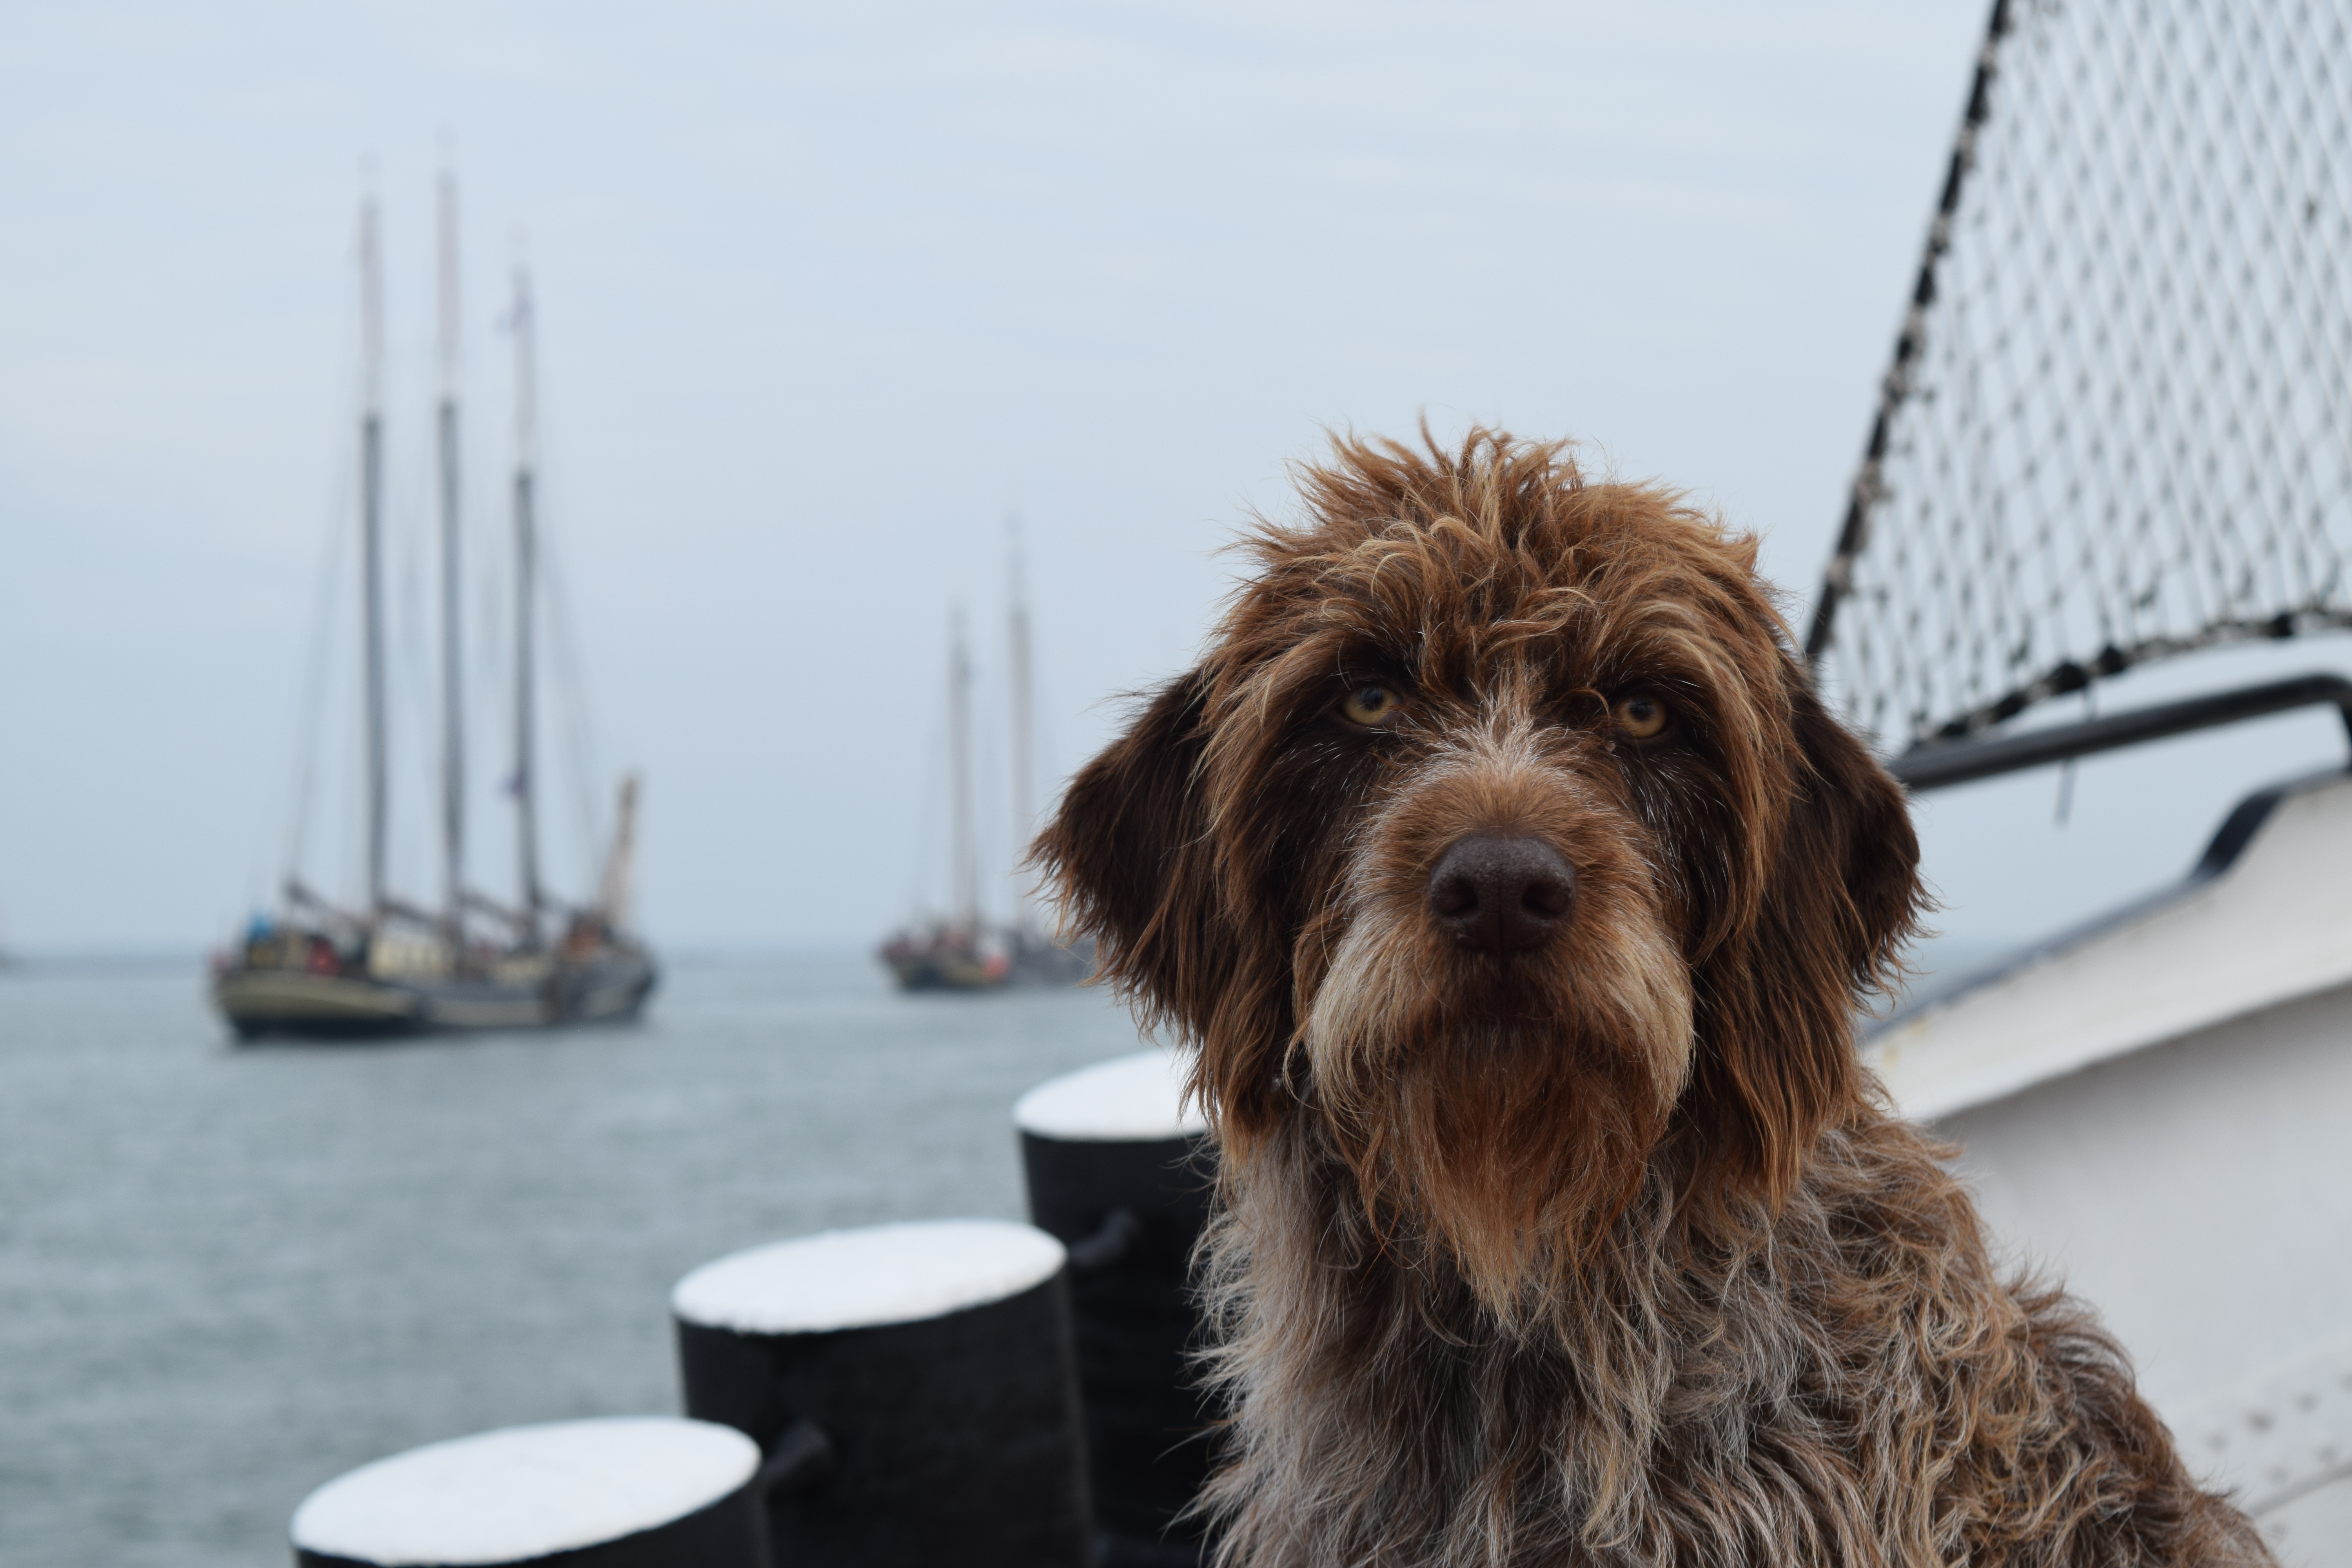
dog, ship, mammal, race, sail, vertebrate, dog breed, dog like mammal, dog crossbreeds, spinone italiano